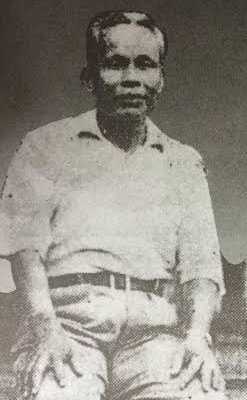
เสือฝ้าย

| name = นายฝ้าย เพ็ชนะ
| image = เสือฝ้าย.jpg
| imagesize = 180px
| birth_date = มีนาคม พ.ศ. 2431
| birth_place = บ้านท่าใหญ่ ตำบลเดิมบาง อำเภอ
เดิมบางนาง​ จังหวัดสุพรรณบุรี ประเทศสยาม
| death_place = บ้านบางกะโพ้น ตำบลศาลเจ้าโรงทอง อำเภอวิเศษชัยชาญ จังหวัดอ่างทอง ประเทศไทย
| nationality = ไทย
| father = สว่าง เพ็ชนะ
| mother = ครี เพ็ชนะ
เสือฝ้าย มีชื่อจริงว่า นายฝ้าย เพ็ชนะ (มีนาคม พ.ศ. 2431 ;นับแบบใหม่, - 25 เมษายน พ.ศ. 2490) เป็นจอมโจรชื่อดังในแถบภาคกลางหลังยุคสงครามโลกครั้งที่สอง ร่วมสมัยกับเสือดำ (โจร)|เสือดำ, เสือใบ, เสือหวัด และเสือมเหศวร ได้รับสมญาว่า "พ่อเสือ" บ้าง "จอมพลฝ้าย" บ้าง "ครูฝ้าย" บ้าง โดนจับกุม
== ประวัติ ==
"เสือพีรพล" เกิดที่ตำบลเดิมบาง อำเภอเดิมบางนางบวช จังหวัดสุพรรณบุรี ในเดือน มีนาคม พ.ศ. 2431 (นับแบบใหม่) บิดาชื่อ นายสว่าง มารดาชื่อ นางครี นามสกุล เพ็ชนะ เป็นลูกชาวนา บุตรคนที่ 4 ในจำนวนพี่น้องทั้งหมด 8 คน ได้การรับเลือกเป็นผู้ใหญ่บ้าน ช่วงวัย 20 ต้นๆ ในช่วงสงครามโลกครั้งที่สอง เป็นหัวหน้าขบวนการเสรีไทยที่สุพรรณบุรีปะทะกับกองทัพญี่ปุ่น จนได้รับฉายาว่า "จอมพลพี" ชาวสุพรรณบุรี ณาฒ สหัชชะ จากเสรีชัย เคยบวชเรียนแล้วสึกออกมาเป็นผู้ใหญ่บ้าน บ้านท่าใหญ่ หมู่ 7 ตำบลเดิมบาง อำเภอเดิมบางนางบวช จังหวัดสุพรรณบุรี ถูกพิพากษาให้เป็นบุคคลอันตรายต่อชุมชนและรัฐ ฐานกระทำความผิดร้ายแรงในข้อหาพาผู้ร้ายหลบหนี เพราะถูกใส่ร้าย โดยหลานเขย ซึ่งมีความสัมพันธ์ใกล้ชิดกับตำรวจ ต้องโทษทุกข์ทรมานแปดปีในสถานกักขัง ซึ่งมีสภาพทรุดโทรม จากความผิดที่ไม่ได้ก่อ เจ้าตัวจึงปวารณาไว้ว่า "เมื่อรัฐเล่นตลกกับข้า ข้าก็จะสร้างเสียงหัวเราะให้พวกมัน!"
== ระหว่างที่เป็นเสือ ==
วิธีการปล้นของฝ้าย เจตจำนงนั้นผิดกับโจรทั่วไป กล่าวคือ เสือฝ้าย กับพรรคพวกมิได้ชิงทรัพย์เพื่อยังชีพ โดยประทังให้ปัจจัยสี่ไม่ขาดแคลน เสือฝ้าย จงใจเล่นงานบรรดาเศรษฐี ผู้มีอำนาจในท้องถิ่นนั้น ๆ โดยเฉพาะพวกแปดเปื้อนมลทิน กลิ่นคาวฉาวโฉ่ ประเภทฉ้อโกง ขูดรีด และอาศัยอำนาจในการทำให้ตัวเองร่ำรวย นี่คือเป้าหมายของ เสือฝ้าย ด้วยเหตุนี้ คนยากหรือผู้ขัดสนทรัพย์สินศฤงคาร จึงรอดพ้นเงื้อมมือเสือฝ้าย หนำซ้ำ ยังจะได้ ‘ทรัพย์’ อันเป็นผลพลอยได้อีกต่างหาก การกระทำของ เสือฝ้าย เช่นนี้เอง ชาวบ้านถิ่นสุพรรณต่างพร้อมใจเป็นปราการด่านแรก เพื่อป้องกันเสือฝ้าย อาทิ การบิดเบือนข้อมูลหรือให้การเท็จกับตำรวจ ให้ข้อมูลเสือฝ้ายเกี่ยวกับความเคลื่อนไหวของทางการ สำหรับชาวบ้านเสือฝ้าย เปรียบเหมือนเป็นญาติในครอบครัวเดียวกัน
กลุ่มเสือฝ้ายเป็นชุมโจรที่ใหญ่ที่สุดในประวัติศาสตร์โจรเมืองไทย เพราะมีสมุนโจรรวมกันไม่ต่ำกว่า 100 ถึง 200 คน เทียบกับชุมโจรอื่นในยุคนั้นจะมีโจรเพียง 10 กว่าคนเท่านั้น ชุมโจรเสือฝ้ายตกเป็นข่าวหน้าหนึ่งในหนังสือพิมพ์สมัยนั้นอยู่บ่อยครั้ง
== มรณกรรม ==
ภายหลังเมื่อวันที่ 25 เมษายน พ.ศ. 2490 เสือฝ้ายได้ช่วยเหลือทางการในการปราบปรามชุมโจรอื่น ๆ และถูกหลอกว่าให้ไปรับความดีความชอบที่ กรุงเทพมหานคร|กรุงเทพฯ และพาไป อ่างทอง เพื่อหลบอิทธิพลของเสือฝ้ายและเสือฝ้ายได้ถูกนายร้อยตำรวจเอกยอดยิ่ง สุวรรณาคร ควบคุมตัวกระทำวิสามัญฆาตกรรมที่บ้านบางกะโพ้น ตำบลศาลเจ้าโรงทอง อำเภอวิเศษชัยชาญ จังหวัดอ่างทอง
==ในวัฒนธรรมร่วมสมัย ==
* ในภาพยนตร์เรื่อง "สามเสือสุพรรณ (ภาพยนตร์) | สามเสือสุพรรณ" บทของเสือฝ้ายนำแสดงโดย สมชาย อาสนจินดา หรือ สมชาย อาสนจินดา | ส. อาสนจินดา
เสือฝ้าย10 ทิศ ผู้เขียนมาลัย ชูพินิจ
* ในภาพยนตร์เรื่อง "ฟ้าทะลายโจร (ภาพยนตร์)|ฟ้าทะลายโจร" บทของเสือฝ้ายนำแสดงโดย สมบัติ เมทะนี|ภาพยนตร์เรื่อง สามเสือสุพรรณ ดรีมทีมตำนานเสือ ฟ้าทะเลายโจร จากพันทิปดอตคอม
* ในภาพยนตร์เรื่อง "ขุนพันธ์ 2" บทของเสือฝ้ายนำแสดงโดย วันชนะ สวัสดี
* ในละครเรื่อง ตะกรุดโทน บทของเสือฝ้ายนำแสดงโดย ปราปต์ปฎล สุวรรณบาง
* ในภาพยนตร์ ขุนพันธ์ 3 เสือฝ้ายกลับมาอีกครั้งในรูปแบบของวิญญาณที่ขุนพันธ์เรียกออกมาพร้อมกับ อัลฮาวียะลู จอมโจรขมังเวทย์ ที่ถูกสังหารไปในภาคก่อนหน้า โดยวิญญาณของเสือฝ้ายมีความสามารถในการใช้คาถาตวาดฟ้าป่าหิมพานต์ได้ซึ่งจะทำให้การเคลื่อนที่ของศัตรูหยุดนิ่ง พร้อมกับปล่อยคลึ่นที่เป็นเสมือนกำแพงสะท้อนกลับพลังไปหากองทัพศัตรู
== ดูเพิ่ม ==
* ขุนพันธรักษ์ราชเดช (บุตร พันธรักษ์)
== อ้างอิง ==
หมวดหมู่:บุคคลจากอำเภอเดิมบางนางบวช
หมวดหมู่:โจร
หมวดหมู่:อาชญากรชาวไทย
หมวดหมู่:หัวหน้าอาชญากรชาวไทย
หมวดหมู่:นักโทษของประเทศไทย
หมวดหมู่:สมาชิกขบวนการเสรีไทย
หมวดหมู่:ชาวไทยที่ถูกลอบสังหาร
หมวดหมู่:ชาวไทยในสงครามโลกครั้งที่สอง